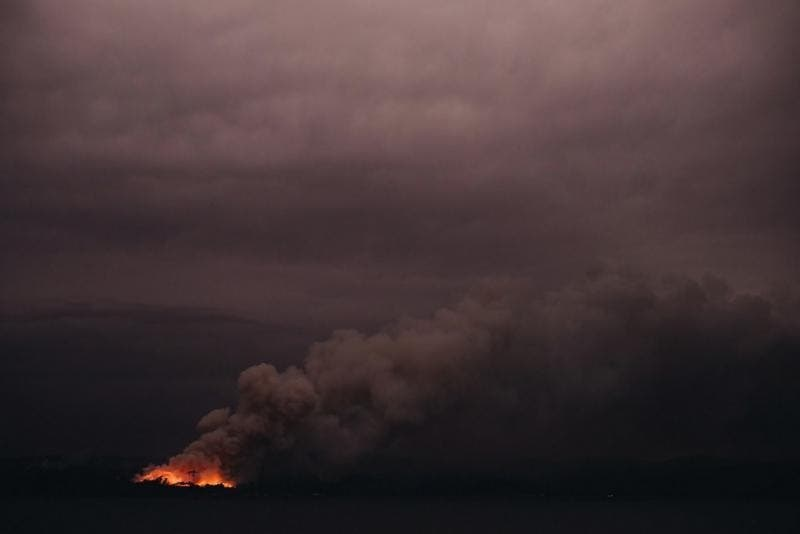
Fire: yes
Smoke: yes